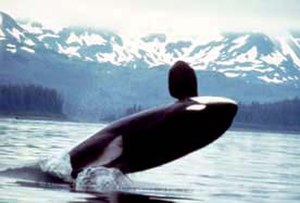
Spækhugger / Taksonomi og udvikling / Forskellige typer af spækhuggere
Spækhuggere, som denne fra Alaska, ses ofte helt ude af vandet.
Spækhuggeren er en tandhval, der tilhører delfinfamilien og er den største delfinart i verden. Den er efter areal det næstmest udbredte pattedyr på jorden og findes i alle jordens have, fra de arktiske regioner til de tropiske have. Den lever af både fisk, havskildpadder, havfugle, hajer, sæler, søkøer og endda andre tandhvaler, hvilket placerer spækhuggeren øverst i den maritime fødekæde. Spækhuggere er ligeledes kendt for at angribe bardehvaler, især gråhvaler og blåhvaler.